Kaiju Girls

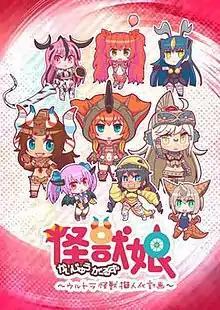
Promotional poster

is a Japanese series of web anime shorts that first aired September 27, 2016, provided by the Docomo Anime Store service. These shorts are part of the , a moe anthropomorphism project made by Tsuburaya Productions based on past monsters/aliens that have appeared in the "Ultra Series". Other than the short series, a manga series, a novel series and other projects are being considered in development. A second season premiered in 2018. A sequel film, titled "Kaiju Girls (Black)", was released on November 23, 2018.